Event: Nepal Earthquake
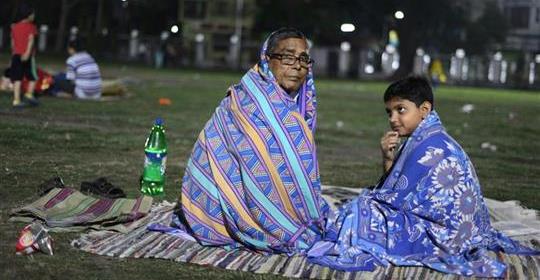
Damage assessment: no_damage